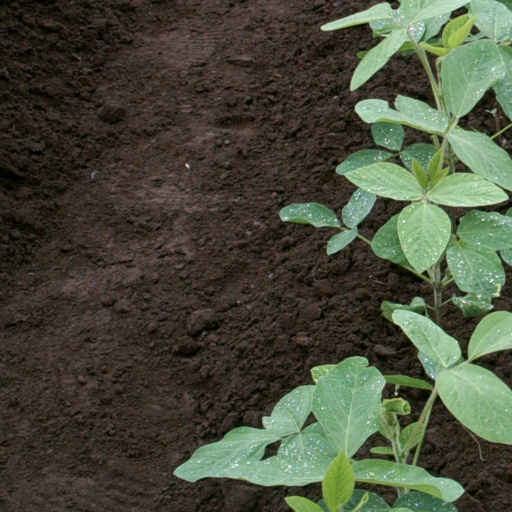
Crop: soybean